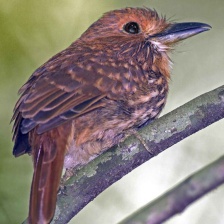
Species: BARRED PUFFBIRD
Scientific name: NYSTALUS RADIATUS